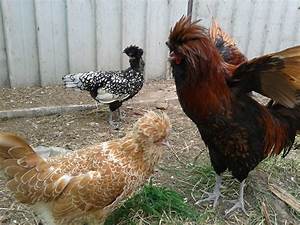
Label: gallina